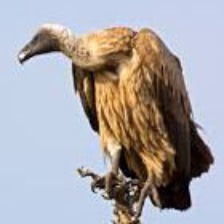
Species: INDIAN VULTURE
Scientific name: GYPS INDICUS
ImageNet parent category: vulture